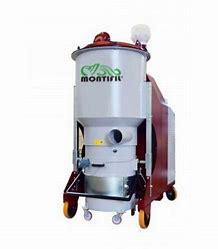
Brand: Puma
Model: 30